Janet Scudder

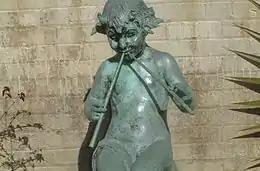
Brookgreen Gardens - sculpture garden: "Seated Faun" by Janet Scudder, 1924. Signed on left of base

Janet Scudder (October 27, 1869 – June 9, 1940), born Netta Deweze Frazee Scudder, was an American sculptor and painter from Terre Haute, Indiana, who is best known for her memorial sculptures, bas-relief portraiture, and portrait medallions, as well as her garden sculptures and fountains. Her first major commission was the design for the seal of the New York Bar Association around 1896. Scudder's "Frog Fountain" (1901) led to the series of sculptures and fountains for which she is best known. Later commissions included a Congressional Gold Medal honoring Domício da Gama (Brazil's ambassador to the United States) and a commemorative medal for Indiana's centennial in 1916. Scudder also displayed her work at numerous national and international exhibitions in the United States and in Europe from the late 1890s to the late 1930s. Scudder's autobiography, "Modeling My Life", was published in 1925.